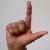
The image shows a hand gesture representing the letter 'L' in Indian Sign Language.